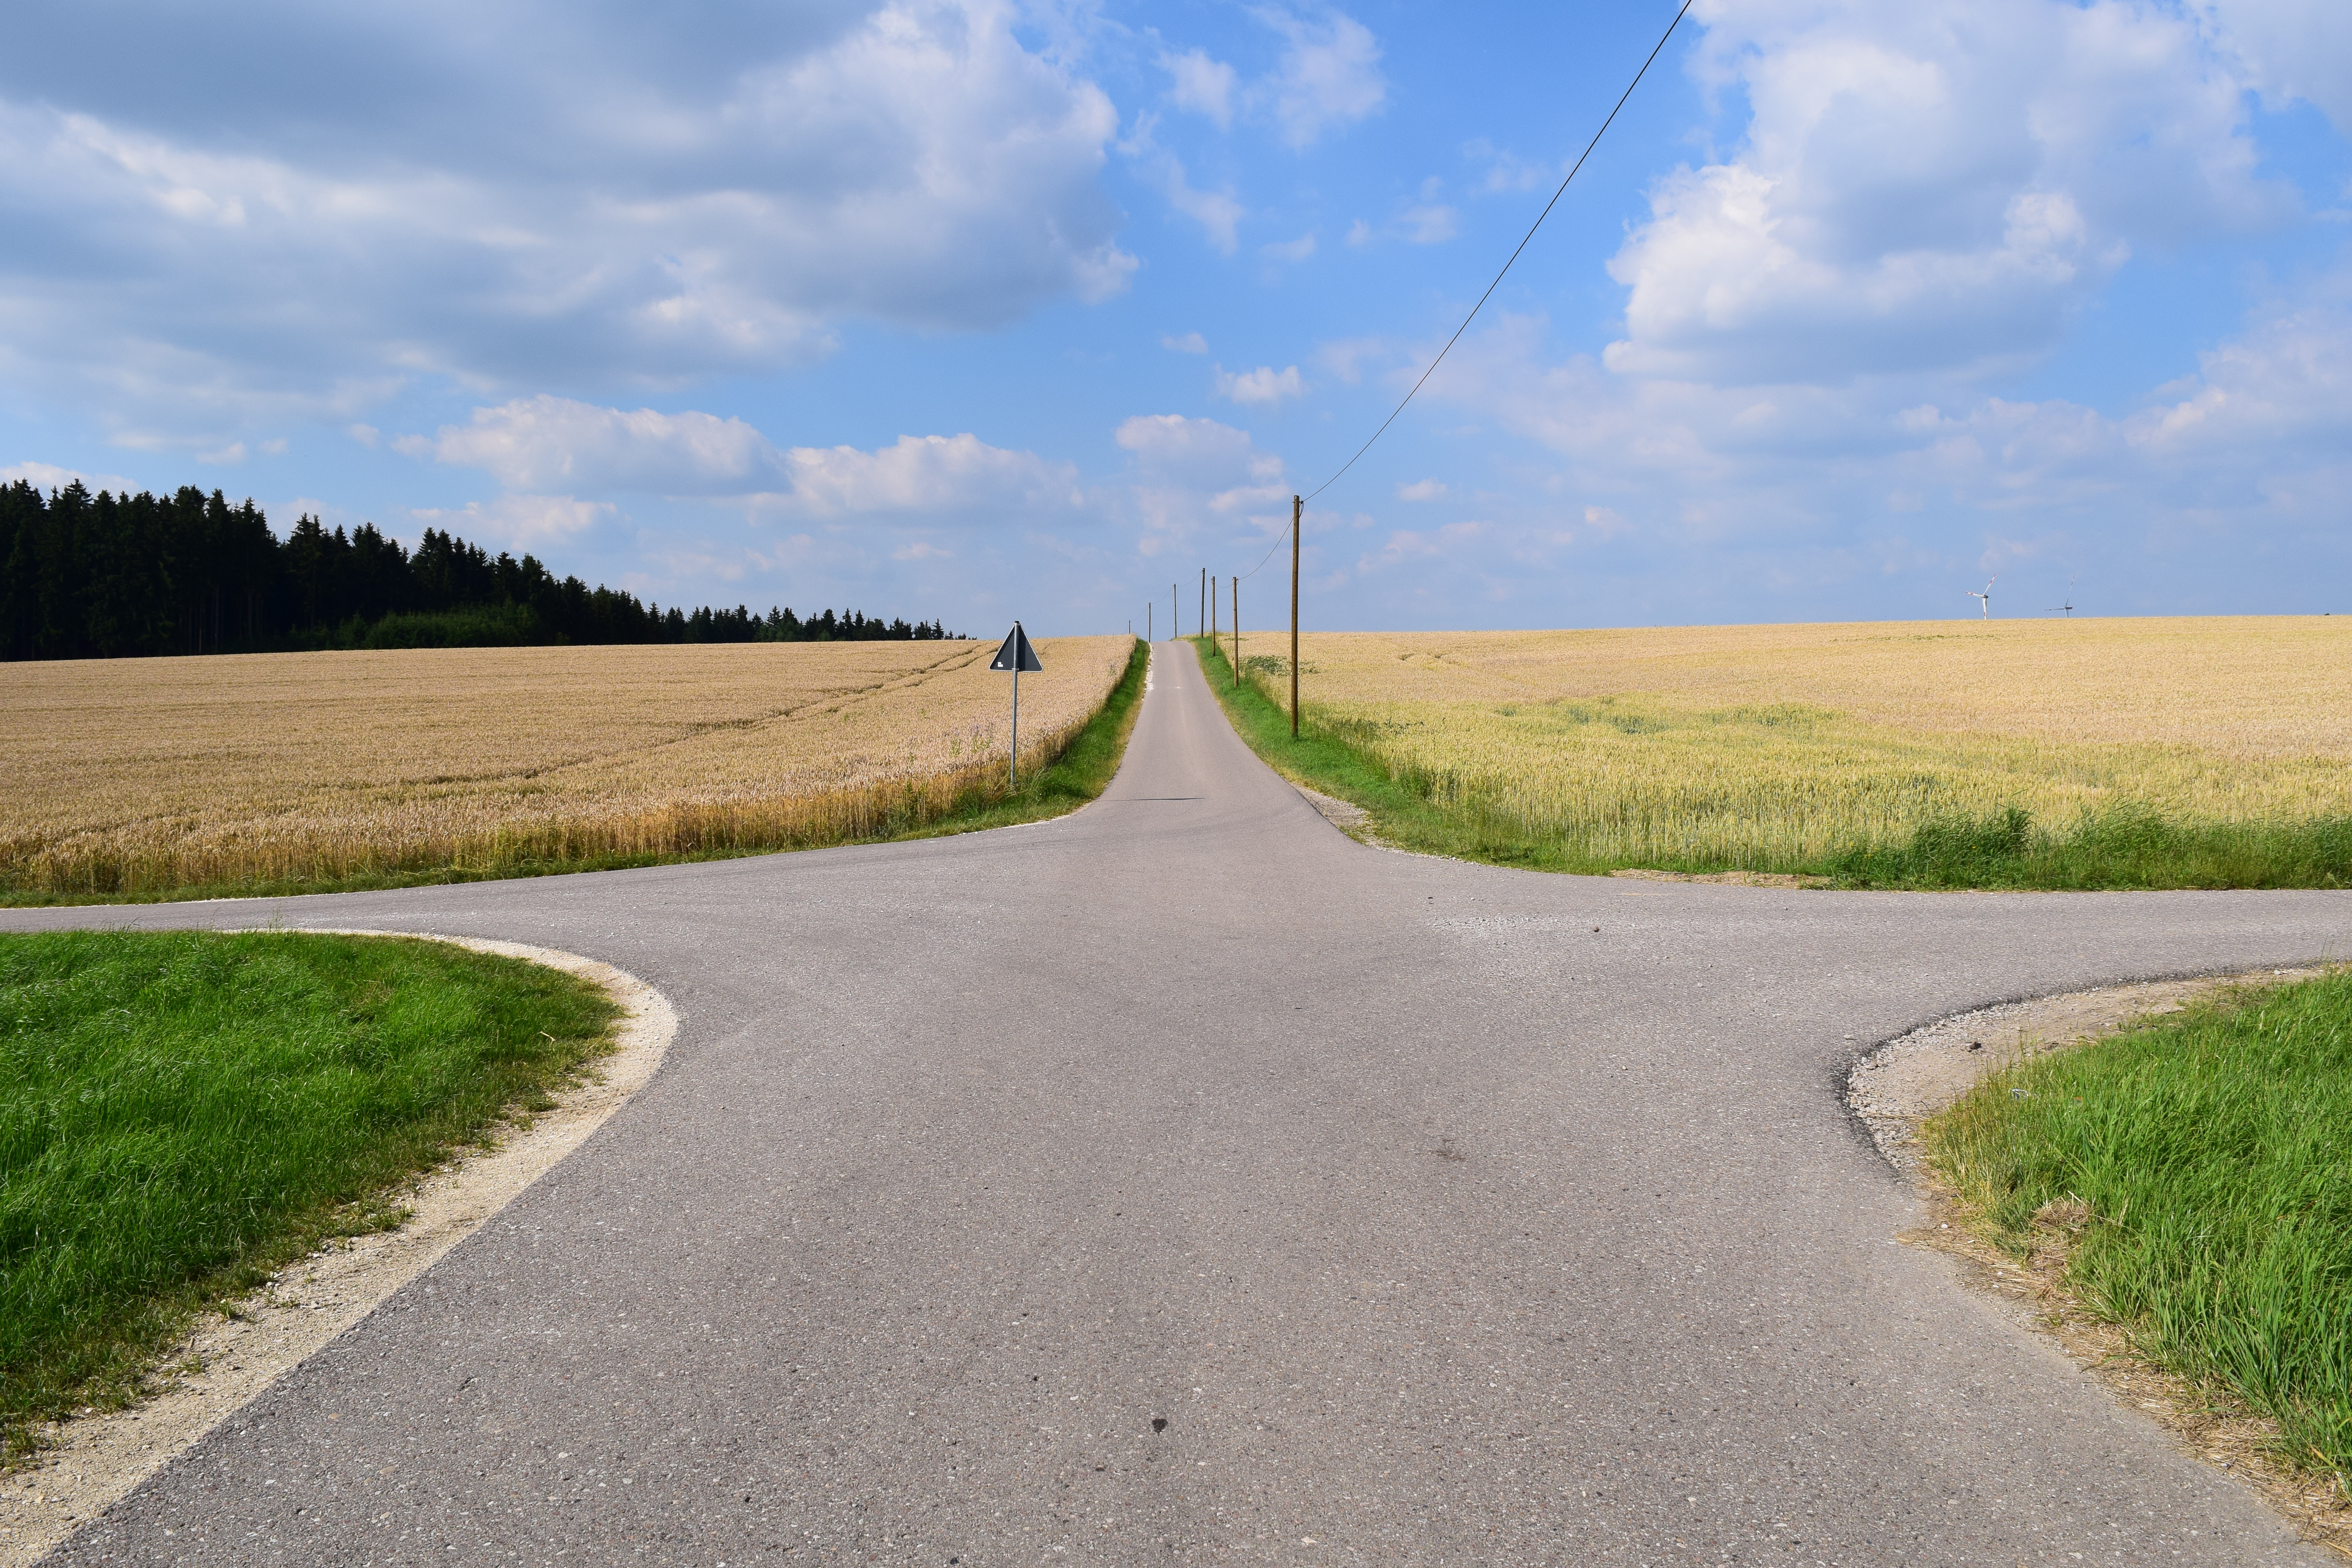
landscape, grass, horizon, sky, road, field, prairie, highway, asphalt, dirt road, direction, soil, lane, plain, road trip, clouds, fields, decision, grassland, infrastructure, away, junction, rural area, road surface, nonbuilding structure